Cadenet (troubadour)

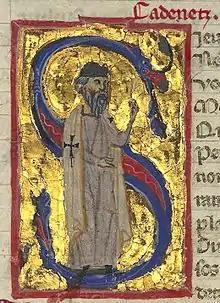
Cadenet portrayed as a Knight Hospitaller in a 13th-century French chansonnier

Cadenet was a Provençal troubadour ("trobador") who lived and wrote at the court of Raymond VI of Toulouse and eventually made a reputation in Spain. Of his twenty-five surviving songs, twenty-one (or twenty-three) are "cansos", with one "alba", one "partimen", one "pastorela", and one religious piece represented. Two of his melodies survive.